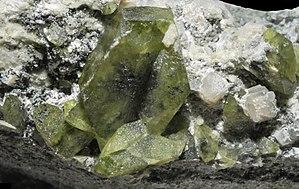
cristaux de titanite (syn.